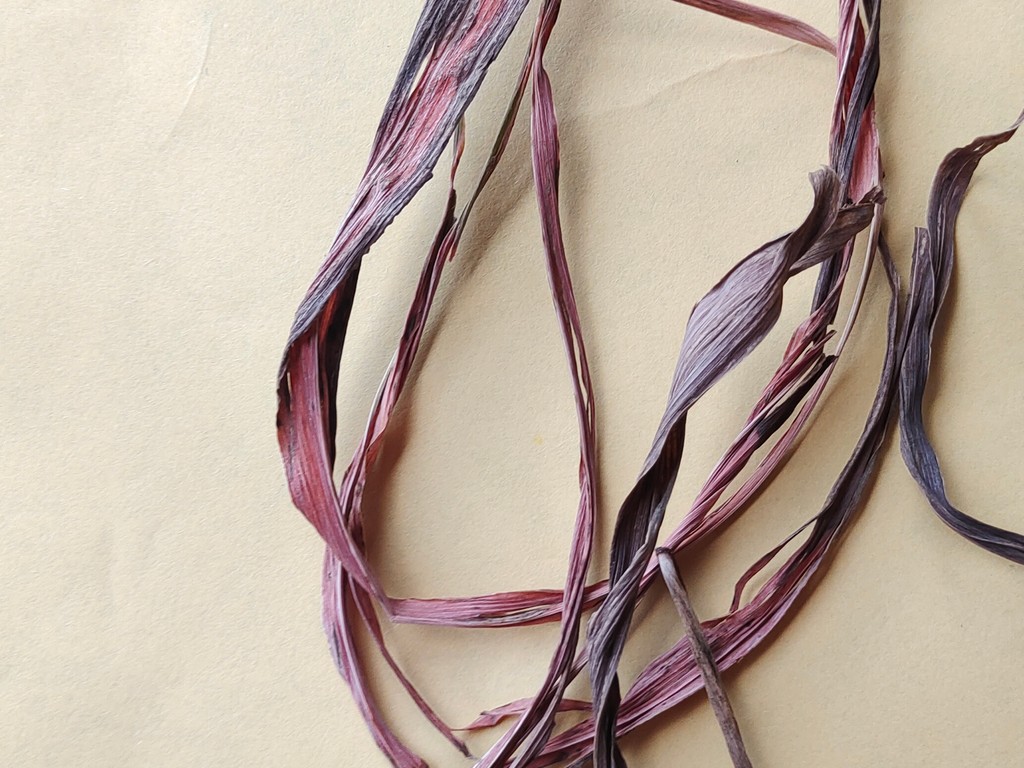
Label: Dried